New South Wales D59 class locomotive

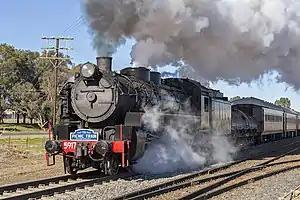
5917 on the Main Southern line at Bomen

In 1961, it was decided to convert the majority of the class to coal burning. Seventeen were converted using an ashpan based on the 38 class engine arrangement, together with modifications to the smokebox, fitting of brick arches, grates, firehole doors, etc. Three 59 class (5908, 5916, 5918) remained as oil burners and ended their service as shunters at . 5918 was badly damaged in a shunting accident and was used as a parts donor for 5908 and 5916 until the remains were scrapped in 1969. 5908 and 5916 were later transferred to Broadmeadow Locomotive Depot in December 1970 for use as stationary boilers. In August 1974, 5916 was sent to the Eveleigh Carriage Workshops for the same use. In 1977, both were transferred to the former NSW Rail Transport Museum at Thirlmere